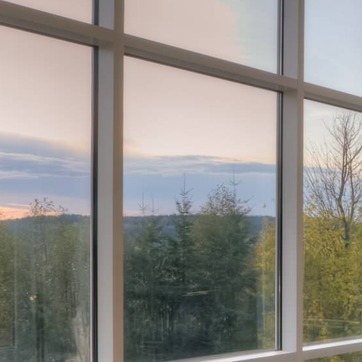
Material: glass